Sir Justinian Isham, 7th Baronet

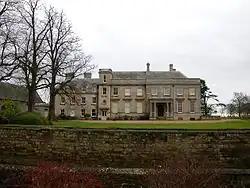
Lamport Hall, Isham, Norfolk

Justinian Isham IV was born probably at Oxford, to Euseby Isham, the Vice-Chancellor of Oxford University and his wife Elizabeth (Mary) Panting. He was educated at John Roysse's Free School in Abingdon, (now Abingdon School) and later was honorary Master of Arts and Bachelor of Laws at Lincoln College, Oxford.